60th Infantry Regiment (United States)

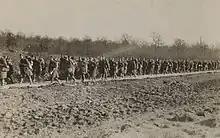
Doughboys of the 3rd Battalion, 60th Infantry, 5th Division near Louppy-sur-Loison, Meuse, France, November 23, 1918.

The 60th Infantry was organized in June 1917, two months after the American entry into World War I, from cadre furnished by the 7th Infantry Regiment. In November it was assigned to the 5th Division and underwent its baptism of fire on the Western Front the following year. The regiment participated in the campaigns of St. Mihiel, Alsace and Lorraine and finally in the Meuse–Argonne offensive. During this battle, First Lieutenant Samuel Woodfill, later called by General John J. "Black Jack" Pershing, Commander-in-Chief (C-in-C) of the American Expeditionary Forces (AEF) on the Western Front, "the outstanding doughboy of the war", was awarded the Medal of Honor for leading his men in the destruction of enemy positions in the Bois de la Pultiere near Cunel, Meuse, France. Lieutenant Woodfill personally killed a German officer and two members of a machine gun crew using his pistol, his trench knife, and a pickaxe. He and his men also captured a number of enemy soldiers and their weapons.